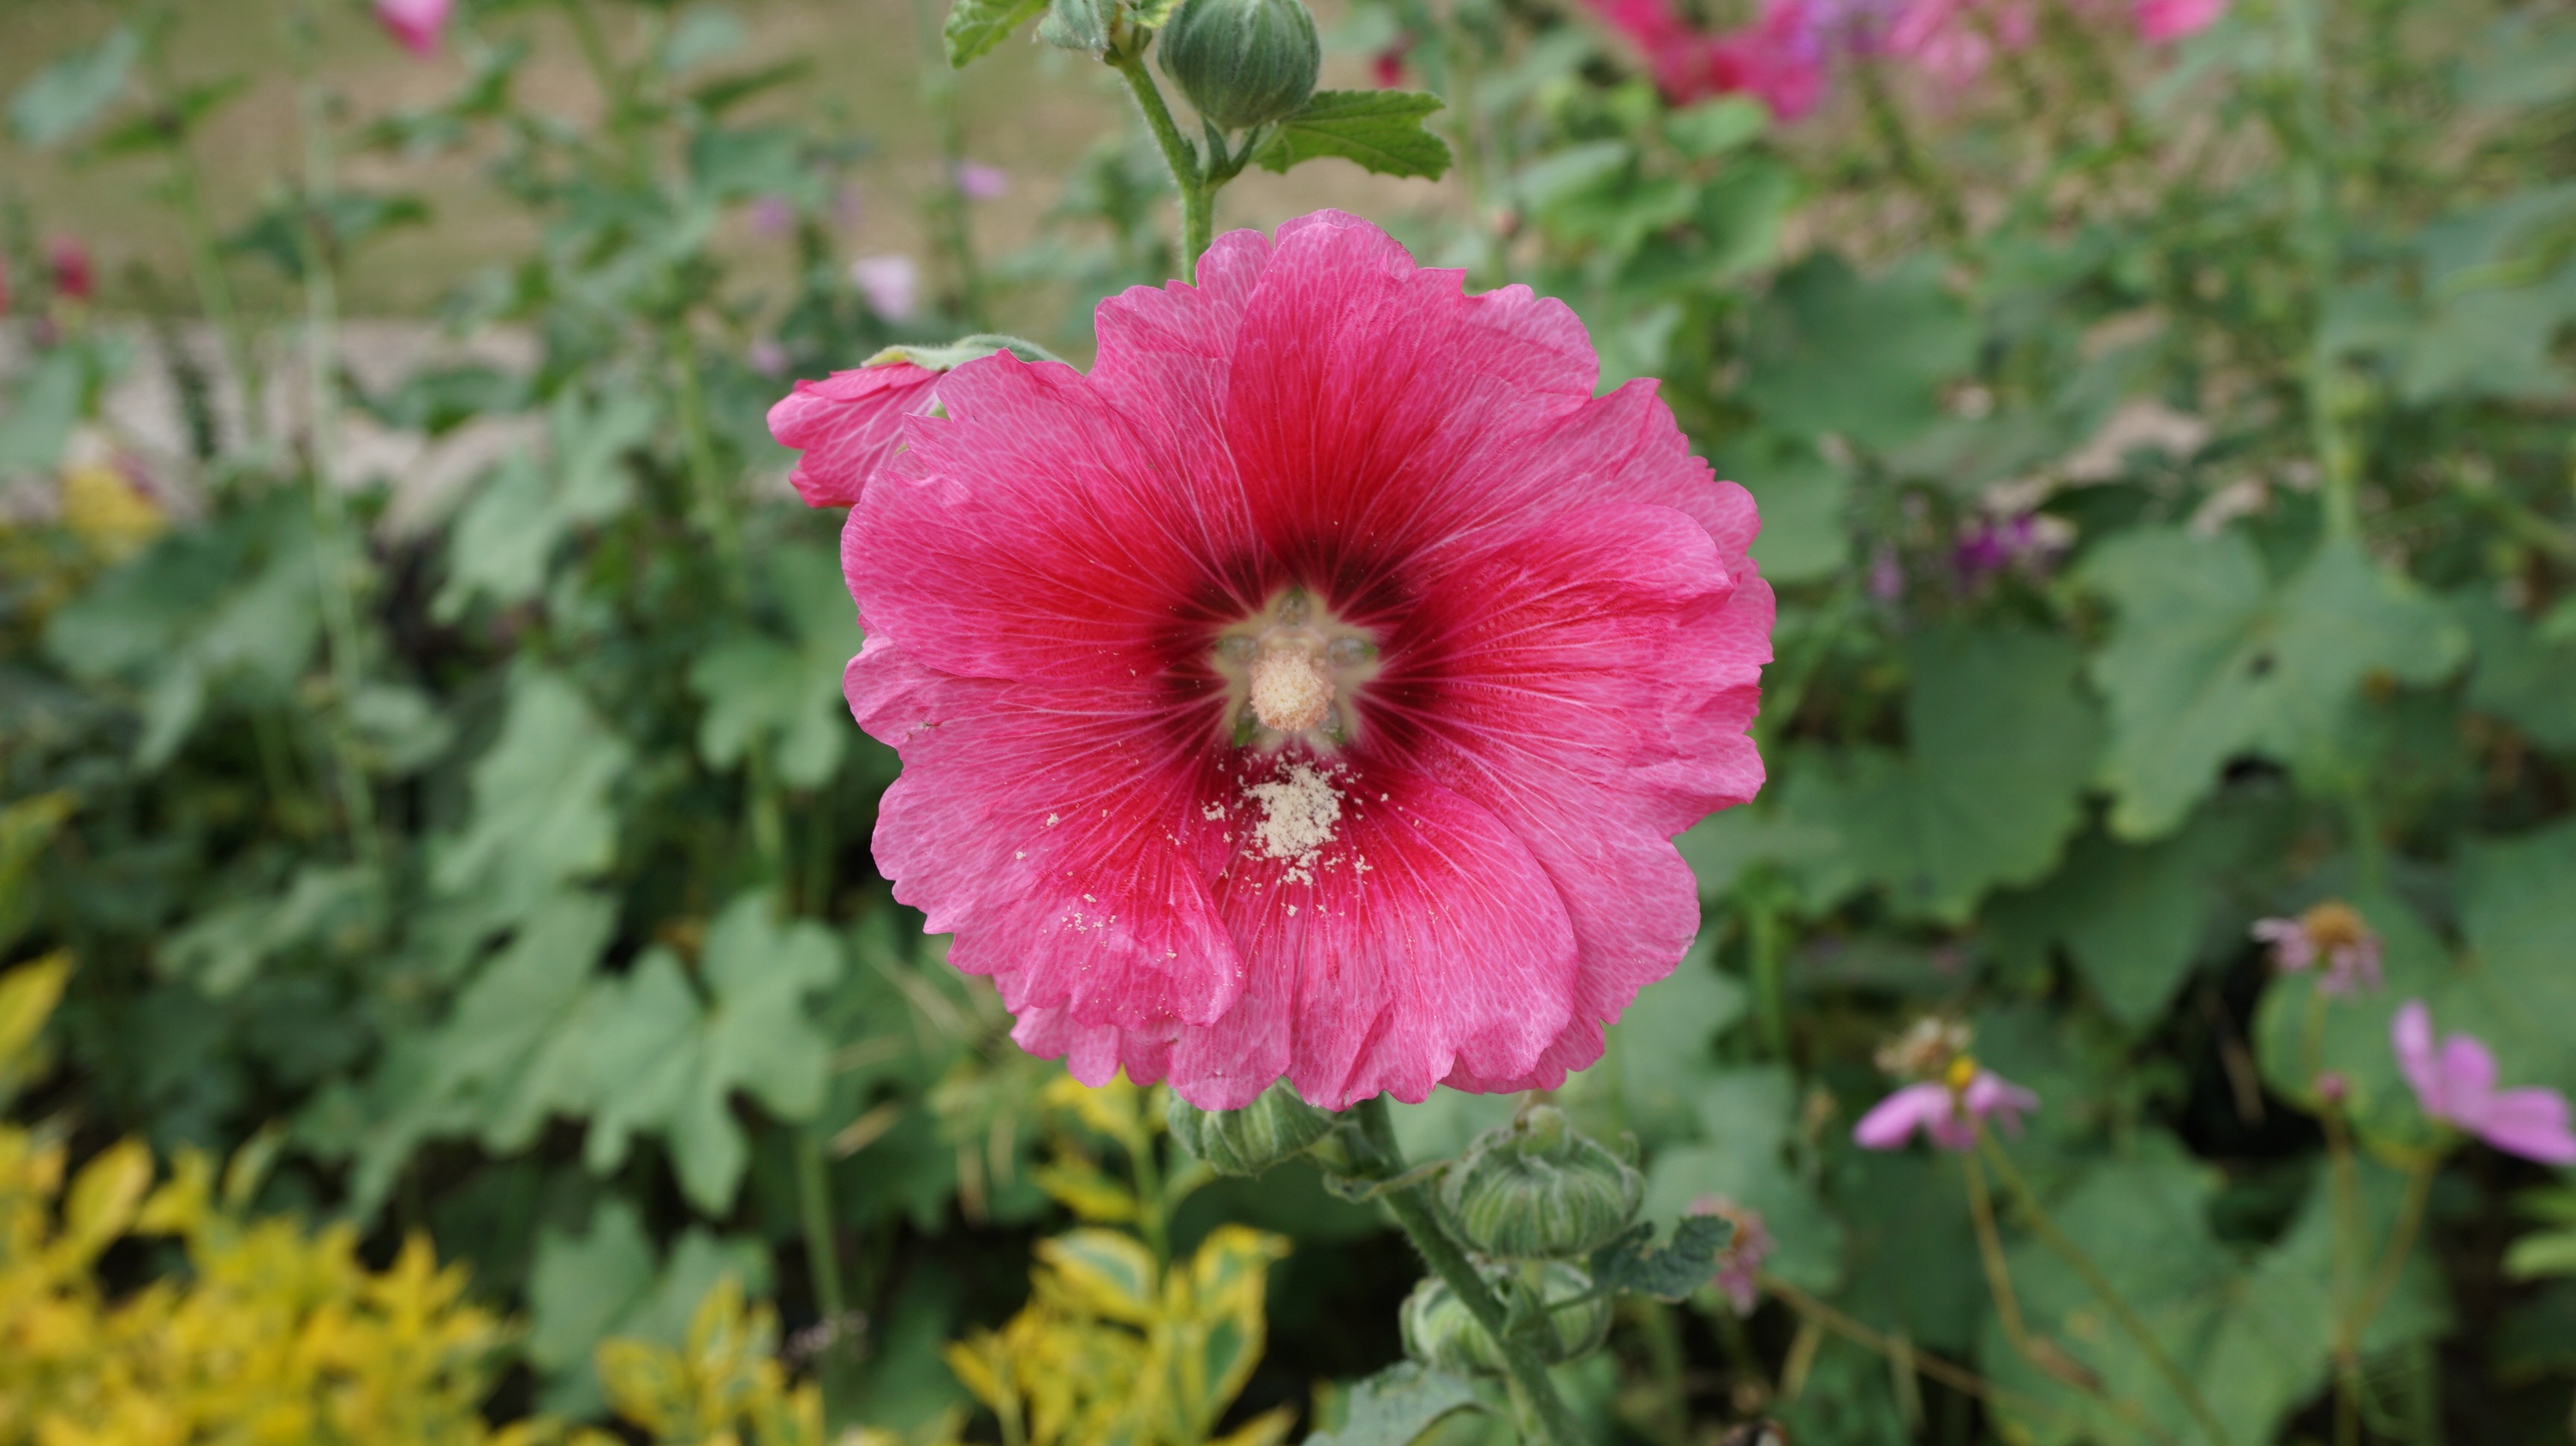
nature, outdoor, plant, flower, petal, botany, garden, pink, flora, wildflower, flowers, leaves, petals, beautiful, blooms, hollyhock, flower garden, refreshing, hollyhocks, flowering plant, the pink flowers, holly hawkeye, tiered gold, gerden, annual plant, land plant